Cutter (professional wrestling)

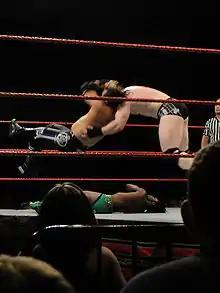
Matt Hardy performing a "Twist of Fate" on Sheamus

In professional wrestling, a cutter is a facelock neckbreaker maneuver. This move sees an attacking wrestler first apply a facelock (reaching back and grabbing the head of an opponent, thus pulling the opponent's jaw above the wrestler's shoulder) before falling backwards (sometimes after running forwards first) to force the opponent face-first to the mat below.